Irene Savidge

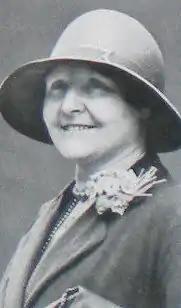
Inspector of Women Police Lilian Wyles helped escort Savidge for questioning but she was dismissed

On 15 May, Savidge was collected from work by two officers, one being Lilian Wyles, and taken for interrogation, which lasted some five hours. It was conducted without a female officer being present, since Wyles was told to leave by Collins. Savidge was required to show the police her petticoat, whose colour and brevity they duly noted and at a certain point Collins caressed her knee.